Barro negro pottery

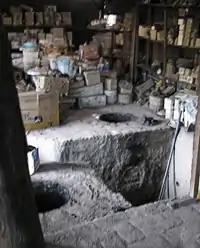
Underground pits in which cured barro negro pottery is fired.

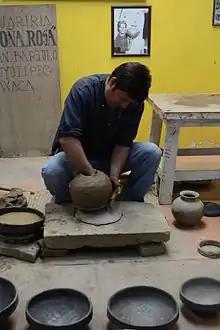
Creation of a pitcher at the Doña Rosa workshop

The color of barro negro is derived from the properties of the clay, and is not colored. The earth used to extract the clay is cleaned to remove impurities, which can take a month of soaking and settling out the clay from the rest of the soil. After this process, each piece takes about twenty days to complete.